Ichinomiya, Aichi

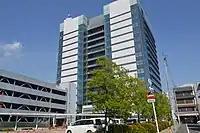
Ichinomiya City hall

Ichinomiya has a mayor-council form of government with a directly elected mayor and a unicameral city legislature of 38 members.